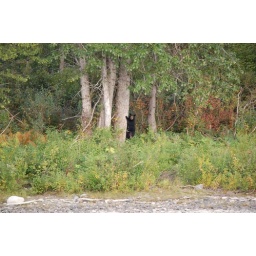
Black bear sow climbing a tree. See if you can spot her cub in the tree just to her left.